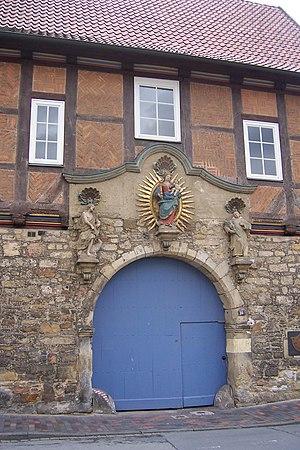
La chartreuse d'Hildesheim est une chartreuse d'Allemagne, aujourd'hui disparue, qui se trouvait à Hildesheim.